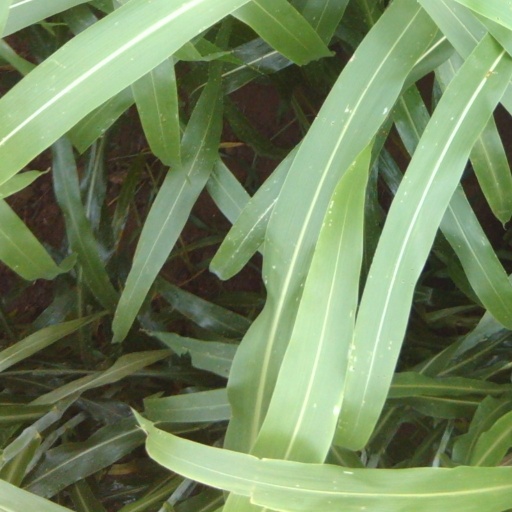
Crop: sorghum